Paul Talalay

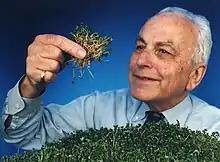

Paul Talalay (31 March 1923 – 10 March 2019) was a John Jacob Abel Distinguished Service Professor of Pharmacology and director of the Laboratory for Molecular Sciences at the Johns Hopkins School of Medicine in Baltimore. He was the founder of the Brassica Chemoprotection Laboratory for the study of edible plants that induce protective enzyme activity in the body and may help prevent the development of cancer.